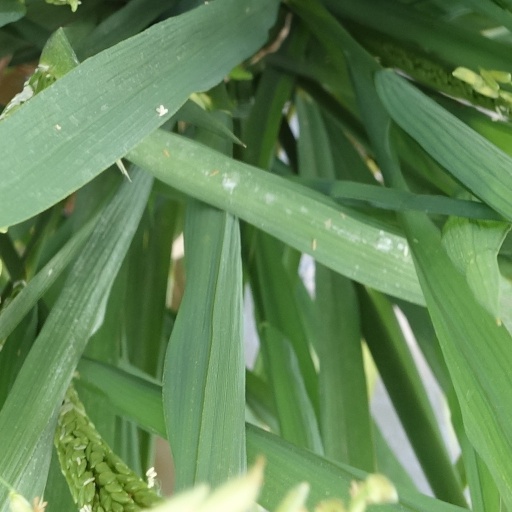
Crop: rice